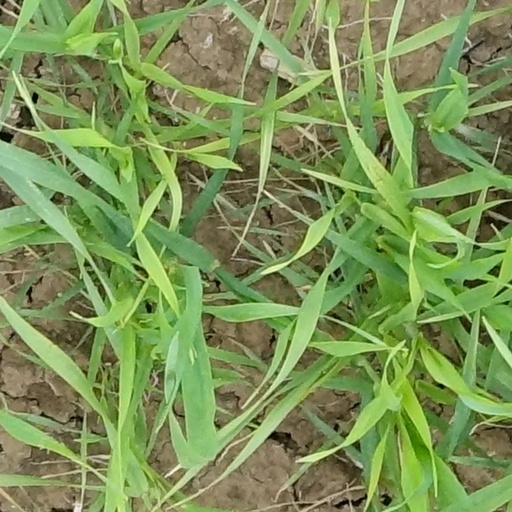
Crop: wheat